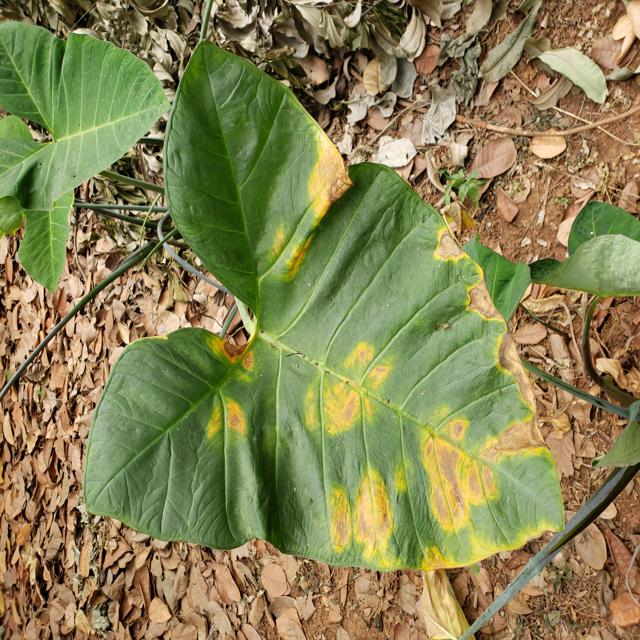
Label: Mid_Blight